Patrycja Planik

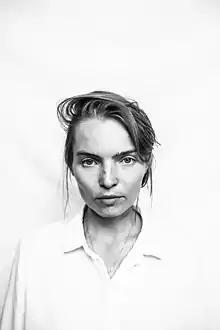
Patrycja Płanik

Patrycja Płanik studied photography at the National Film School in Łódź. She co-created the independent contemporary dance festival The International Maat Festival in Poland. She produced and created Dance.doc, a series of short documentaries about dancers connected to this festival. The project was realized in Poland, Japan, and Israel. Her projects were supported by the Ministry of Culture and National Heritage, Cricoteka, the Center for the Documentation of the Art of Tadeusz Kantor and The International Maat Festival. She cooperated, among others, with the Nowy Teatr Kazimierz Dejmek in Łódź, Teatr Nowy in Poznań and TR Warszawa.